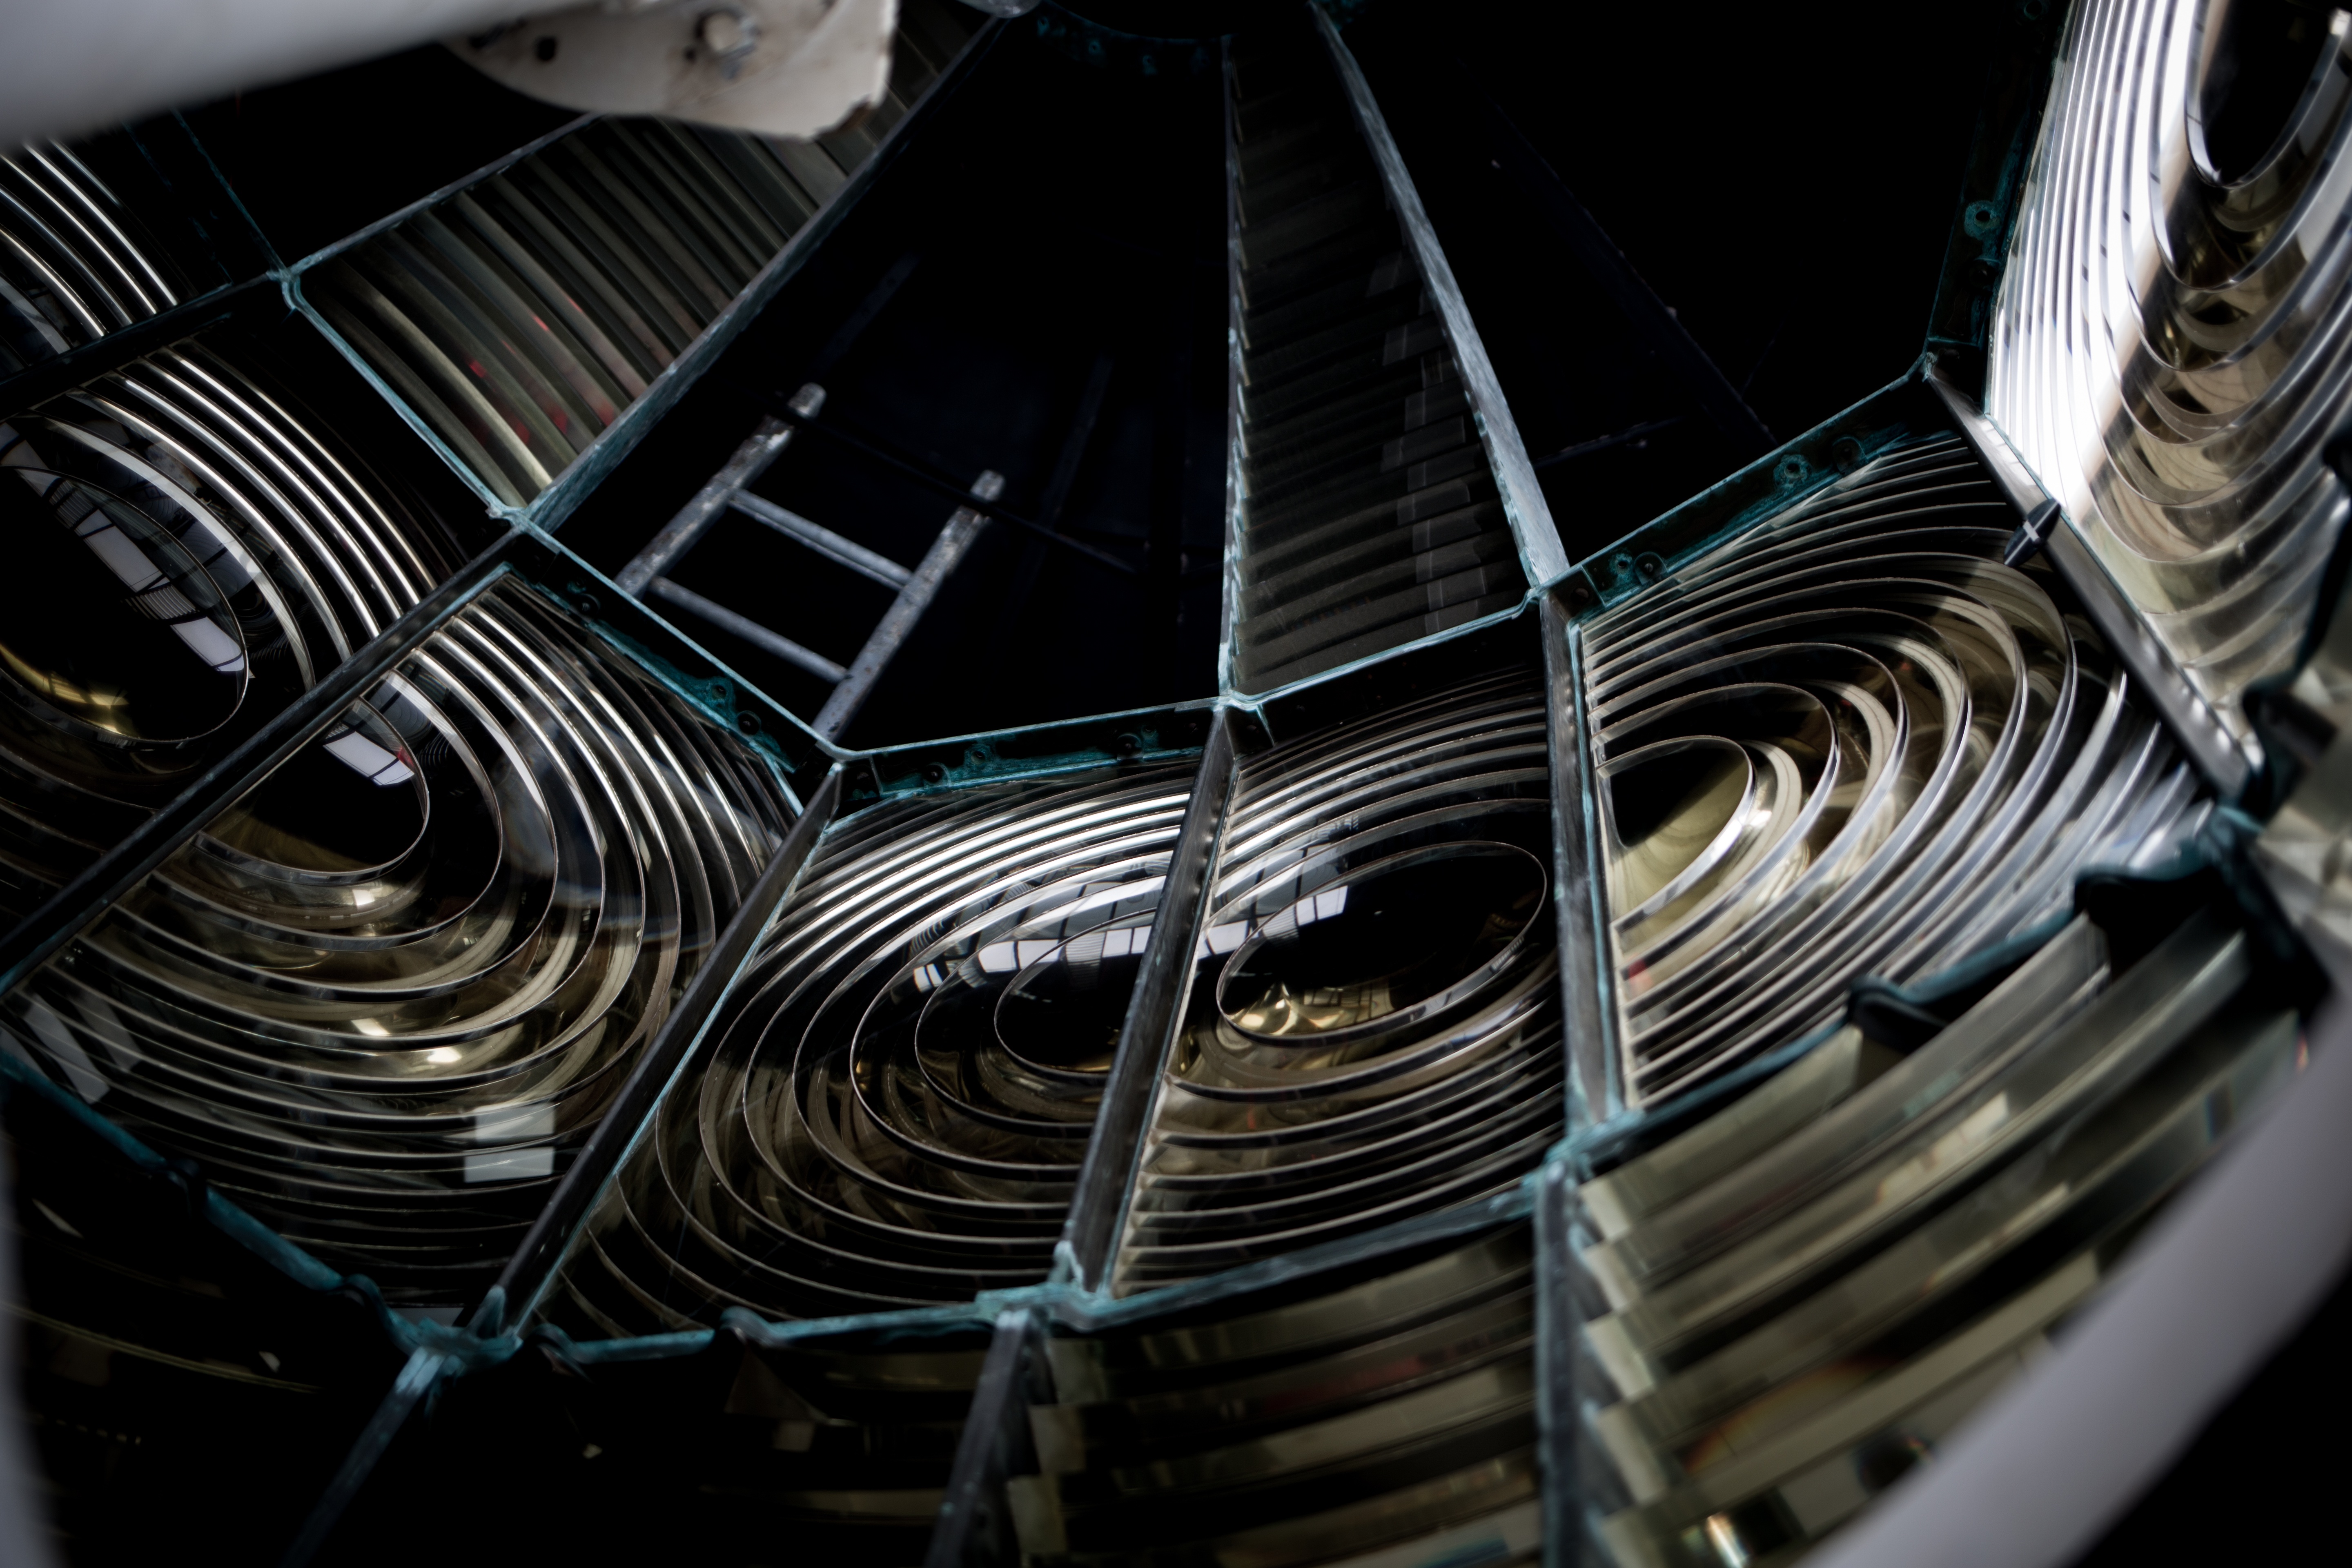
light, photography, wheel, darkness, close up, shape